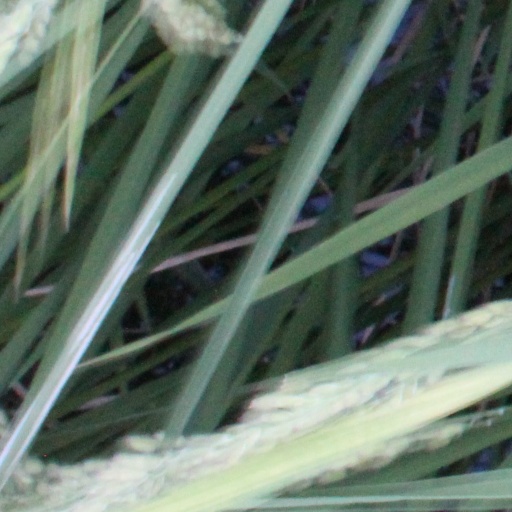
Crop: rice